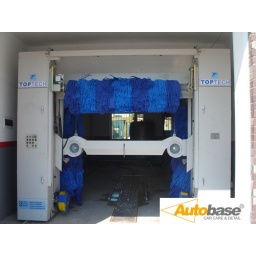
car wash machine in toptech wash systems